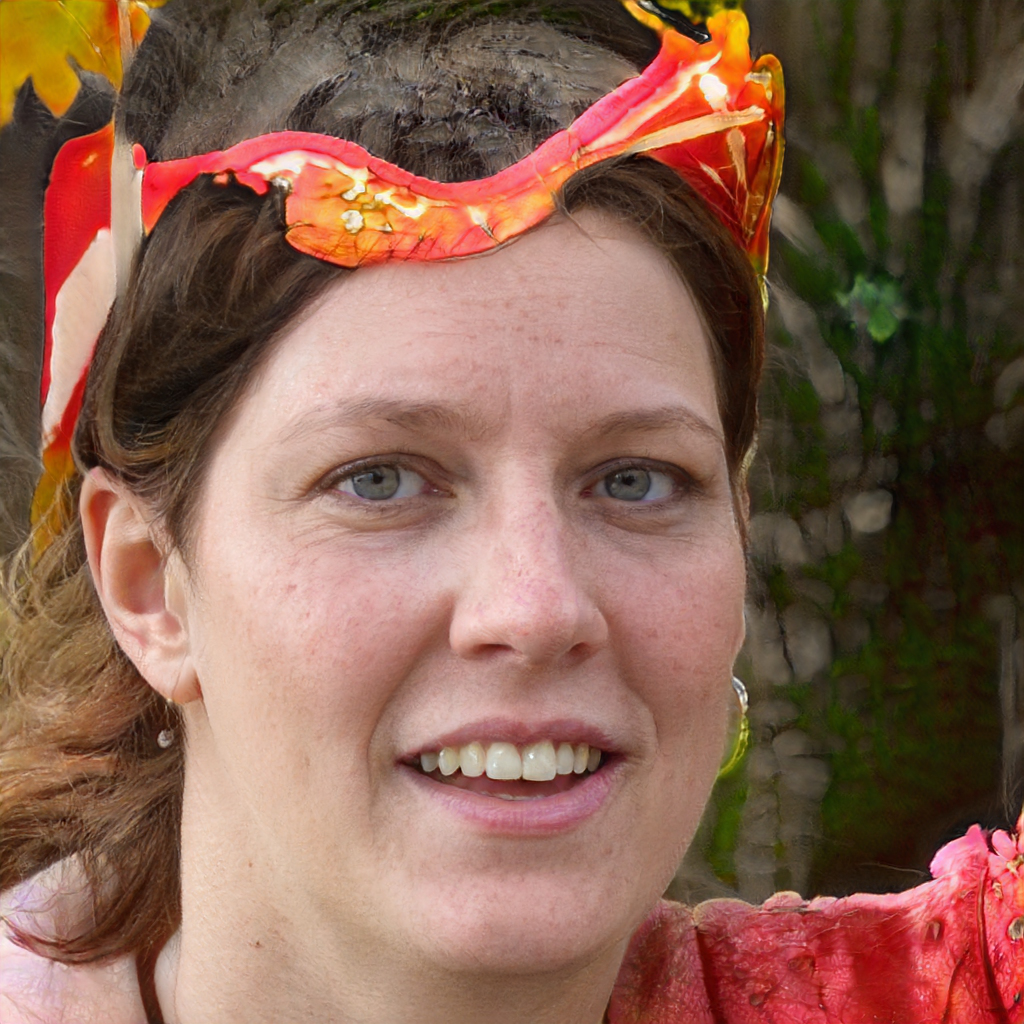
Gender: Female